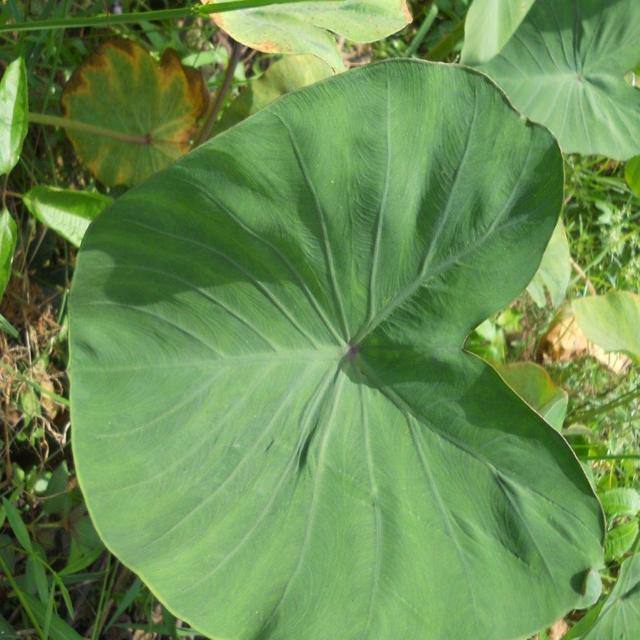
Label: Healthy